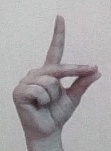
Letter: ta